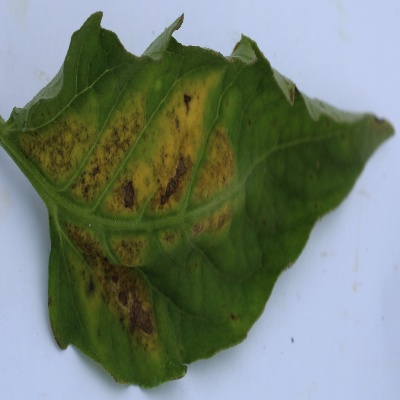
Crop: Tomato
Condition: septoria leaf spot